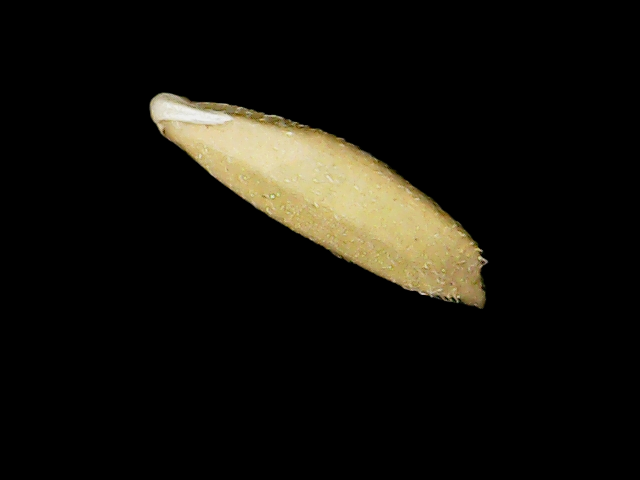
Rice variety: Binadhan23